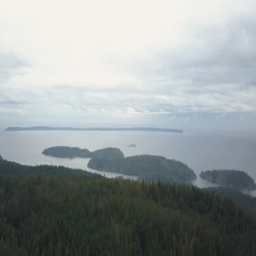
aerial 4k footage of a beautiful landscape during a cloudy rainy day .